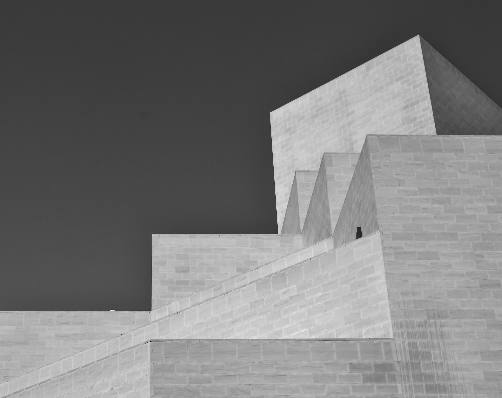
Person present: No